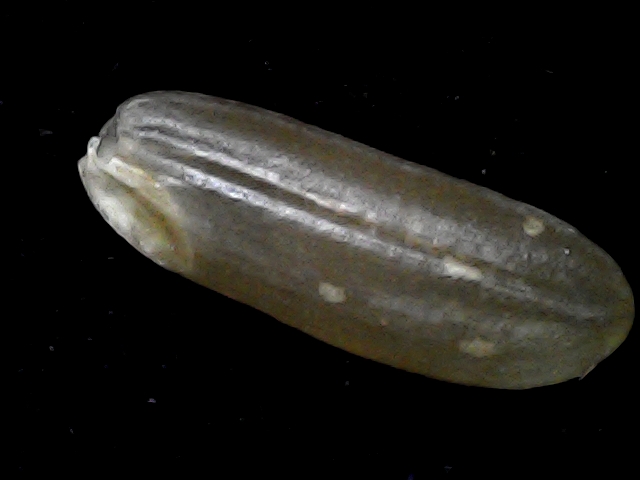
Rice variety: BR23